Arnott's Group

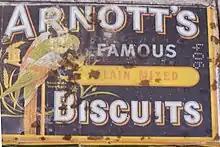
Biscuit tin on display in museum at Young, New South Wales

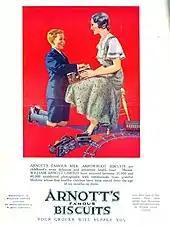
1932 advertisement for Arnott's Biscuits

In 1847, Scottish immigrant William Arnott opened a bakery in Morpeth, New South Wales. Later in 1865 he moved to a bakery on Hunter Street, Newcastle, providing bread, pies and biscuits for the townspeople and the ships docking at the local port. Until 1975 the company was under family control with the descendants of William Arnott, including Halse Rogers Arnott and Geoffrey H. Arnott, acting as Chairman.